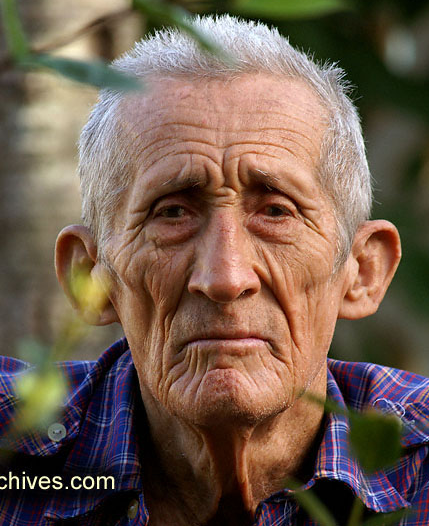
Gender: men